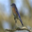
Label: bird